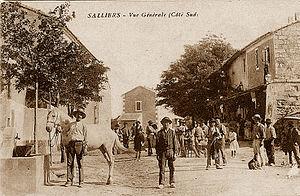
Rue des trois fontaines à Saliers en Camargue
Saliers est un village d'environ 350 habitants situé au nord-ouest de la Camargue sur la commune d’Arles.